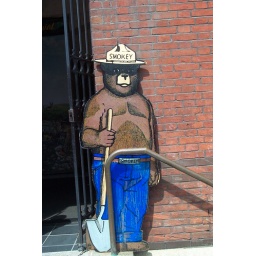
saw this cute little guy in dc. he's the symbol of the &amp;quot;us national forest service&amp;quot;.